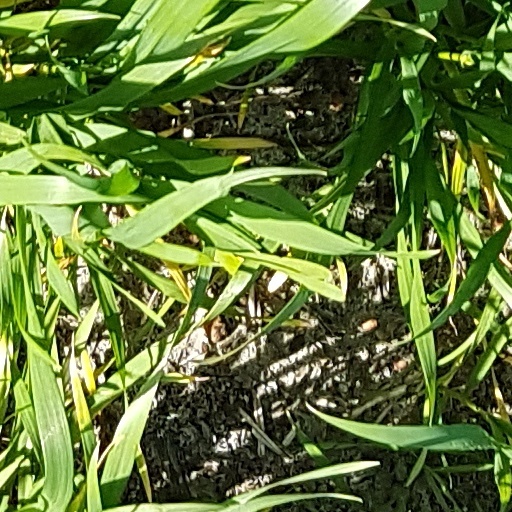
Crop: wheat